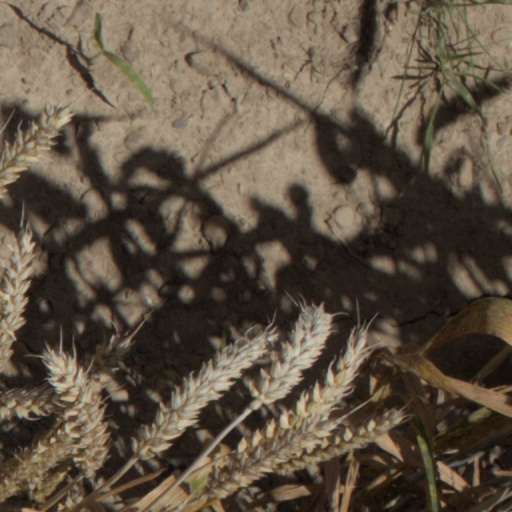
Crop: wheat